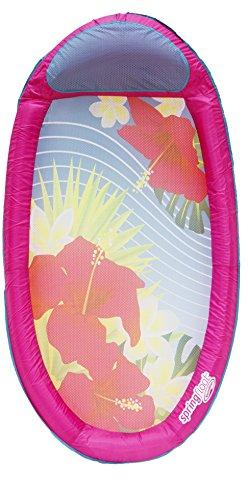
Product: Swimways Original Spring Float Pool Lounger, Hibiscus Flower
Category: Toys & Games | Sports & Outdoor Play | Pools & Water Toys | Pool Rafts & Inflatable Ride-ons
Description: The SwimWays Spring Float is the original pool float with a patented inner spring for greater comfort and stability in the water.
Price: $29.97
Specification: ProductDimensions:66x40x2inches|ItemWeight:3pounds|ShippingWeight:3.15pounds(Viewshippingratesandpolicies)|DomesticShipping:ItemcanbeshippedwithinU.S.|InternationalShipping:ThisitemcanbeshippedtoselectcountriesoutsideoftheU.S.LearnMore|ASIN:B06XH8T25W|Itemmodelnumber:13913-172|Manufacturerrecommendedage:15yearsandup|Batteries:1NonstandardBatterybatteriesrequired.